Coundon Road Stadium

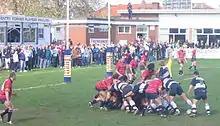
Coventry applying pressure in front of the posts during the final game. The white faced building in the background is the clubhouse, with a cameraman on the roof recording the proceedings.

Their final game at the ground was a 34–20 victory for Coventry R.F.C. against Manchester R.F.C. on 17 April 2004, with an attendance of 2,200. Coventry R.F.C moved to the Butts Park Arena in September of that year, with the old stadium being demolished during November. The site has now been developed as a housing estate by Bryant Homes. Apartment houses on the site are named after former Coventry R.F.C. players including David Duckham, Bert Godwin and Peter Jackson.